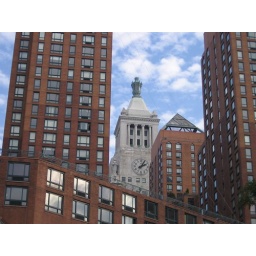
I loved the angles here against the blue sky